Ullevaal Stadion

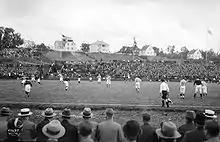
The stadium in 1935

The first suggestions for a stadium at Ullevaal were launched by members of Lyn in 1917, but not until 1924 was a committee appointed to look into the matter. Lyn had also considered building their stadium at Holmenkollåsen, Hoff, Tåsen, Frogner, Berg and Marienlyst.